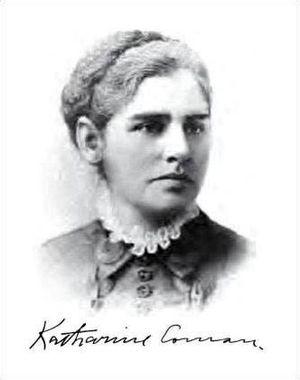
Katharine Lee Bates est une écrivaine, poétesse, professeure et activiste américaine. Même si elle est une autrice renommée au cours de sa vie, aujourd'hui, elle est avant tout connue comme l'autrice des paroles de l'hymne America the Beautiful. Pendant 25 ans, elle vit avec sa compagne Katharine Coman.
Katharine Ellis Coman est une historienne, économiste, sociologue, éducatrice et militante sociale américaine. Coman travaille au Wellesley College pendant 35 ans en tant qu'instructrice, professeure et doyenne. Croyant que la discipline de l'économie politique peut être mise à contribution pour résoudre les problèmes sociaux du moment, Coman créé de nouveaux cours dans cette discipline. Elle se spécialise dans la recherche et l'enseignement sur le développement de l'Ouest américaine et de l'industrialisme britannique et américain. Dans son travail, elle critique le capitalisme et soutient le mouvement ouvrier. Elle est aussi la seule femme cofondatrice de l'American Economics Association, auteure de la première grande histoire de l'industrie aux États-Unis et première professeure de statistiques aux États-Unis. Tout au long de sa vie, elle voyage beaucoup pour mener ses recherches en économie. Activiste sociale, Coman soutient le settlement movement et le mouvement ouvrier. Elle partage une maison avec la poète Katharine Lee Bates pendant 25 ans et les deux femmes voyagent souvent ensemble. Coman meurt d'un cancer du sein en 1915.